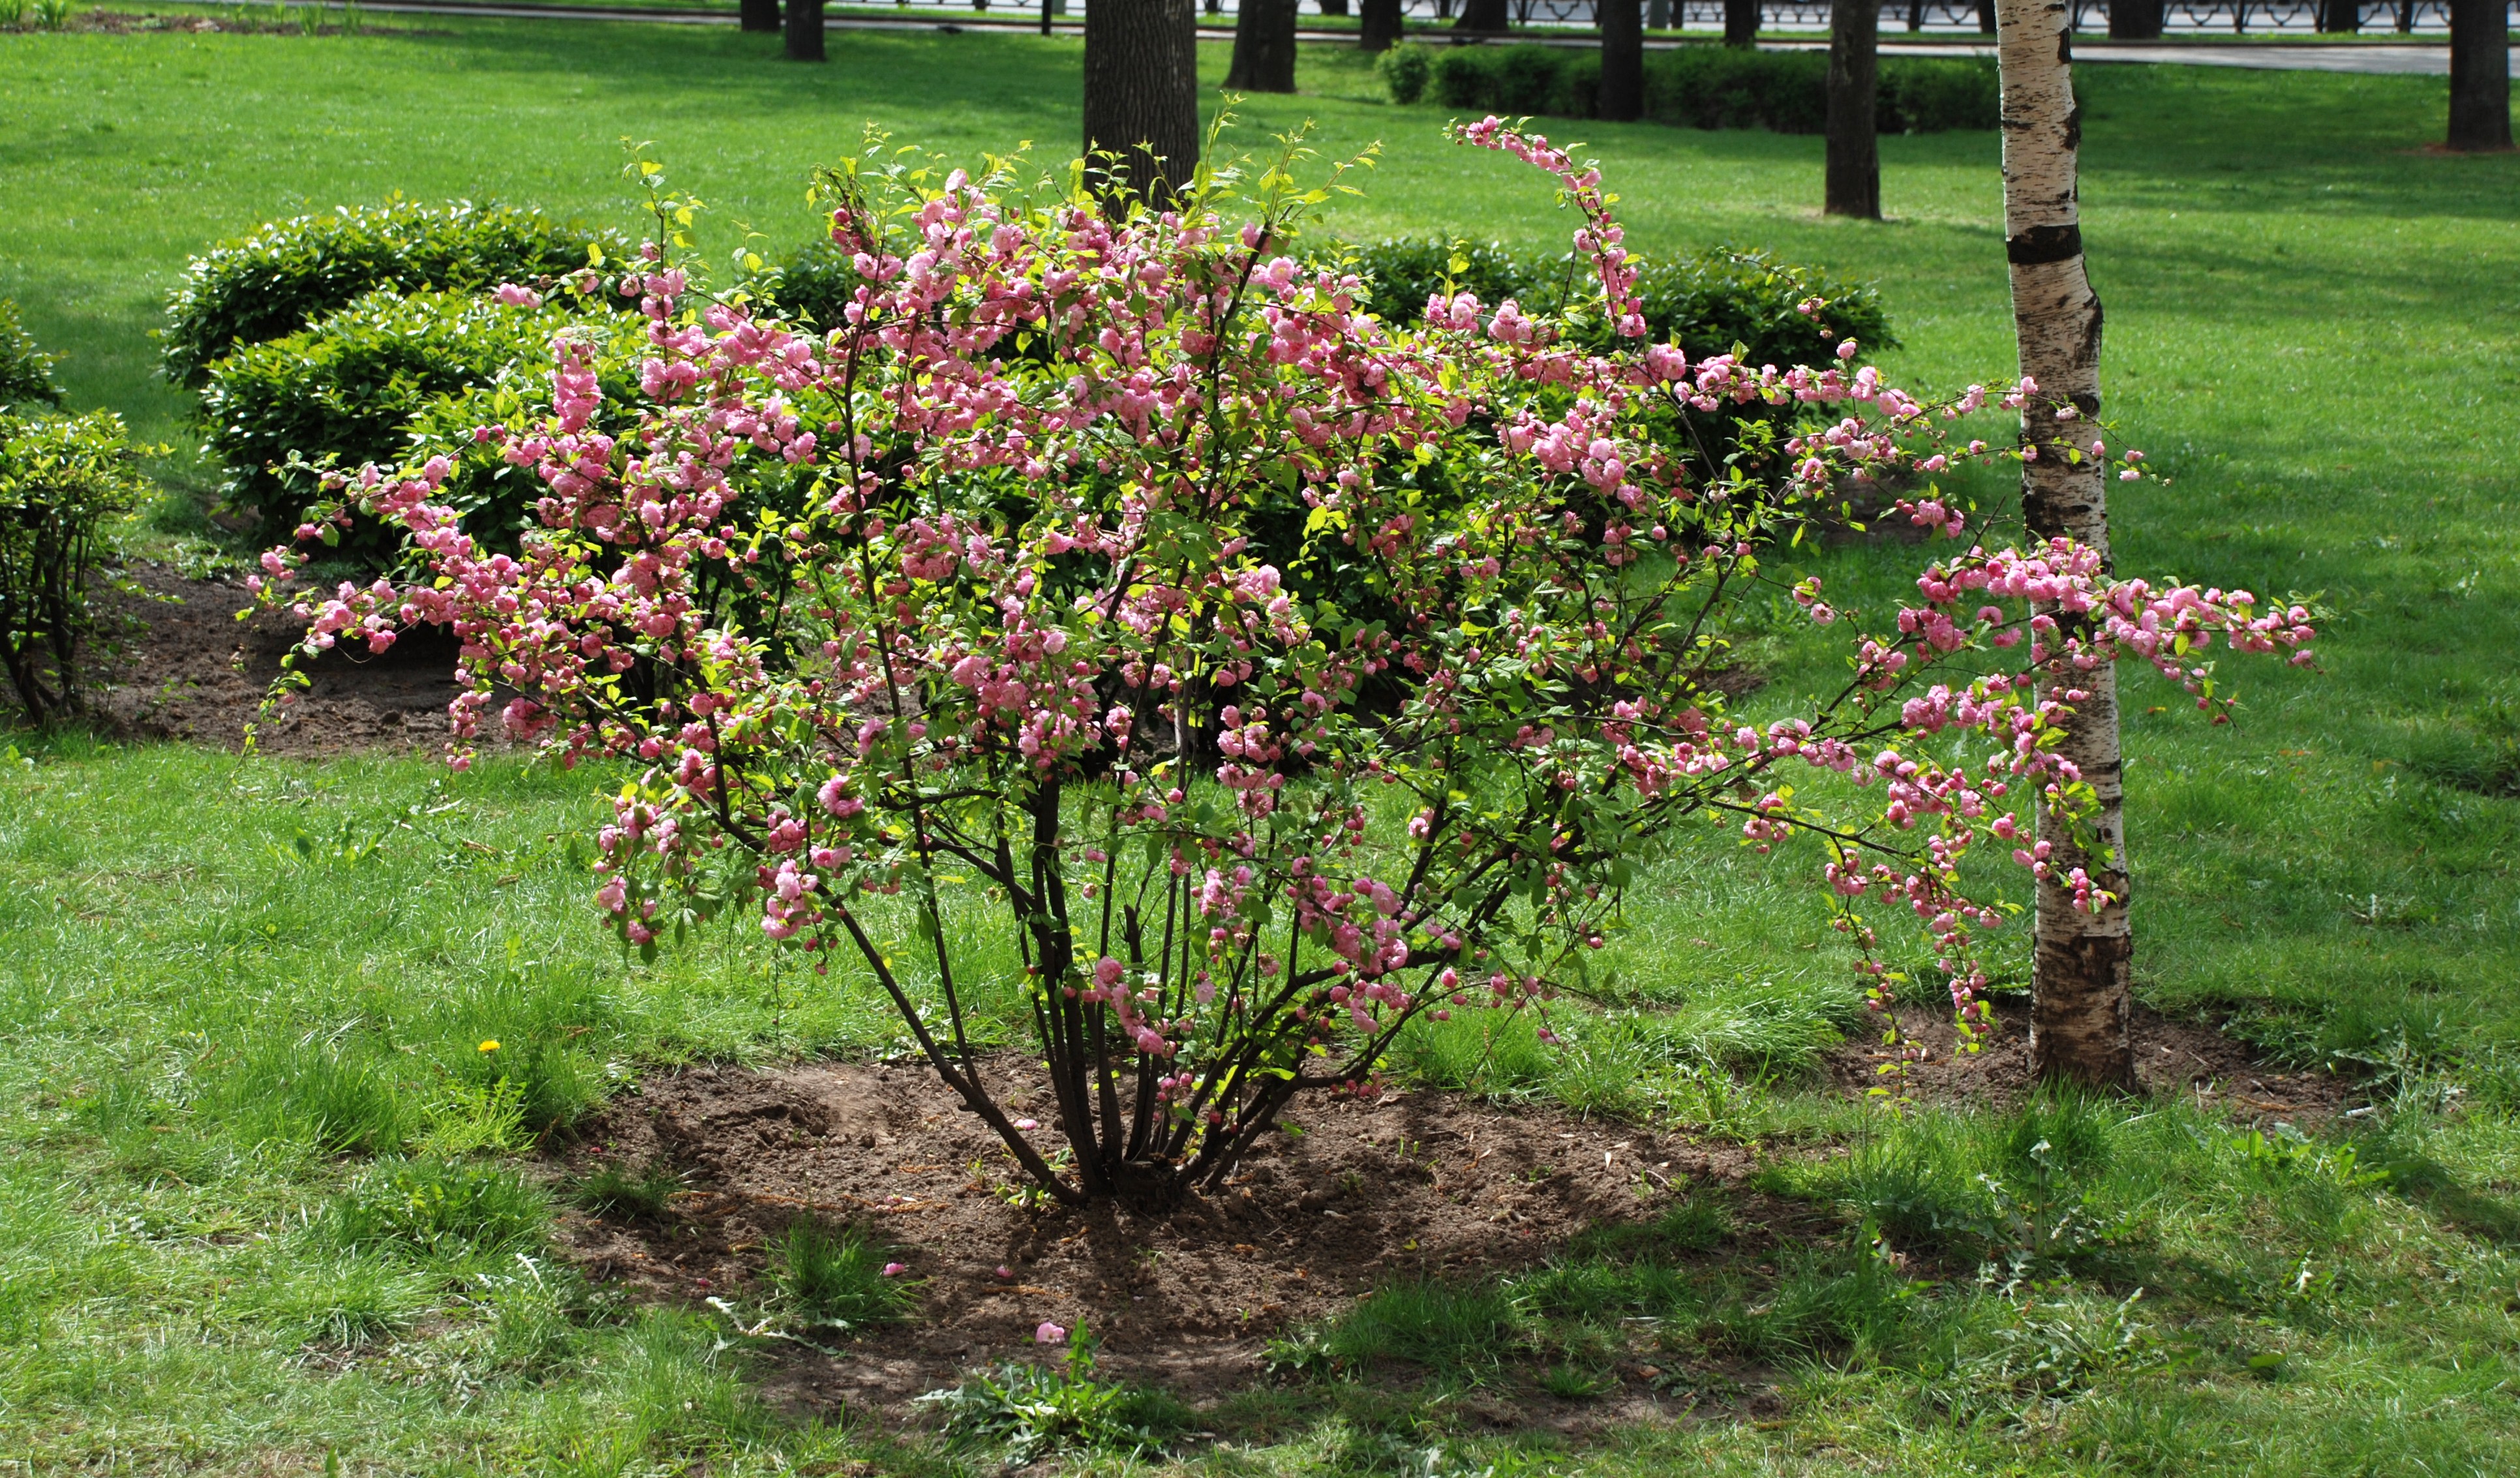
tree, blossom, plant, flower, spring, produce, nikon, garden, flora, wildflower, shrub, moscow, russia, d80, cityscapes, yard, moskau, nikond80, moscou, flowering plant, woody plant, land plant